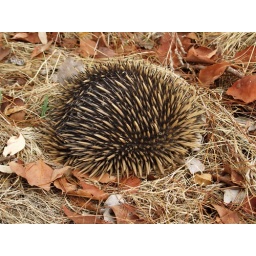
We spotted an Echidna (spiny anteater) by the side of the road and stopped to take some photos.